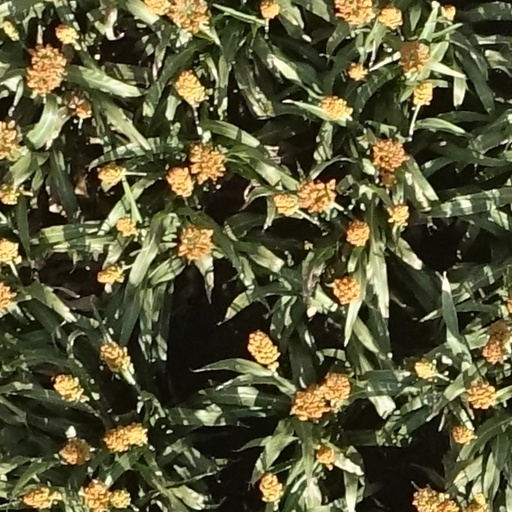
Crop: sorghum